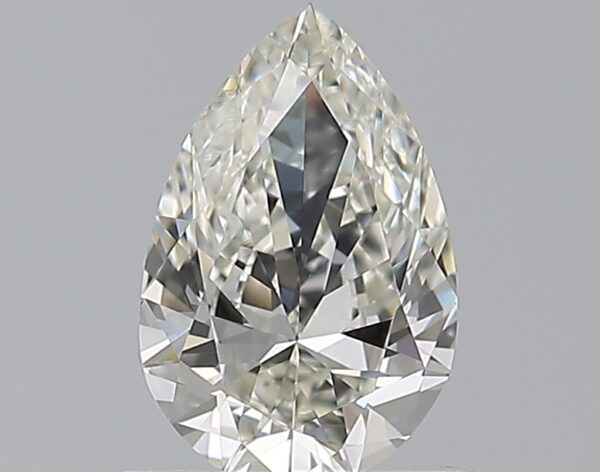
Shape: pear
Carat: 0.81
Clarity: VVS2
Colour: I
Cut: EX
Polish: EX
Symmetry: VG
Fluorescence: N
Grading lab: GIA
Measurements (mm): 8.23 x 5.39 x 3.04